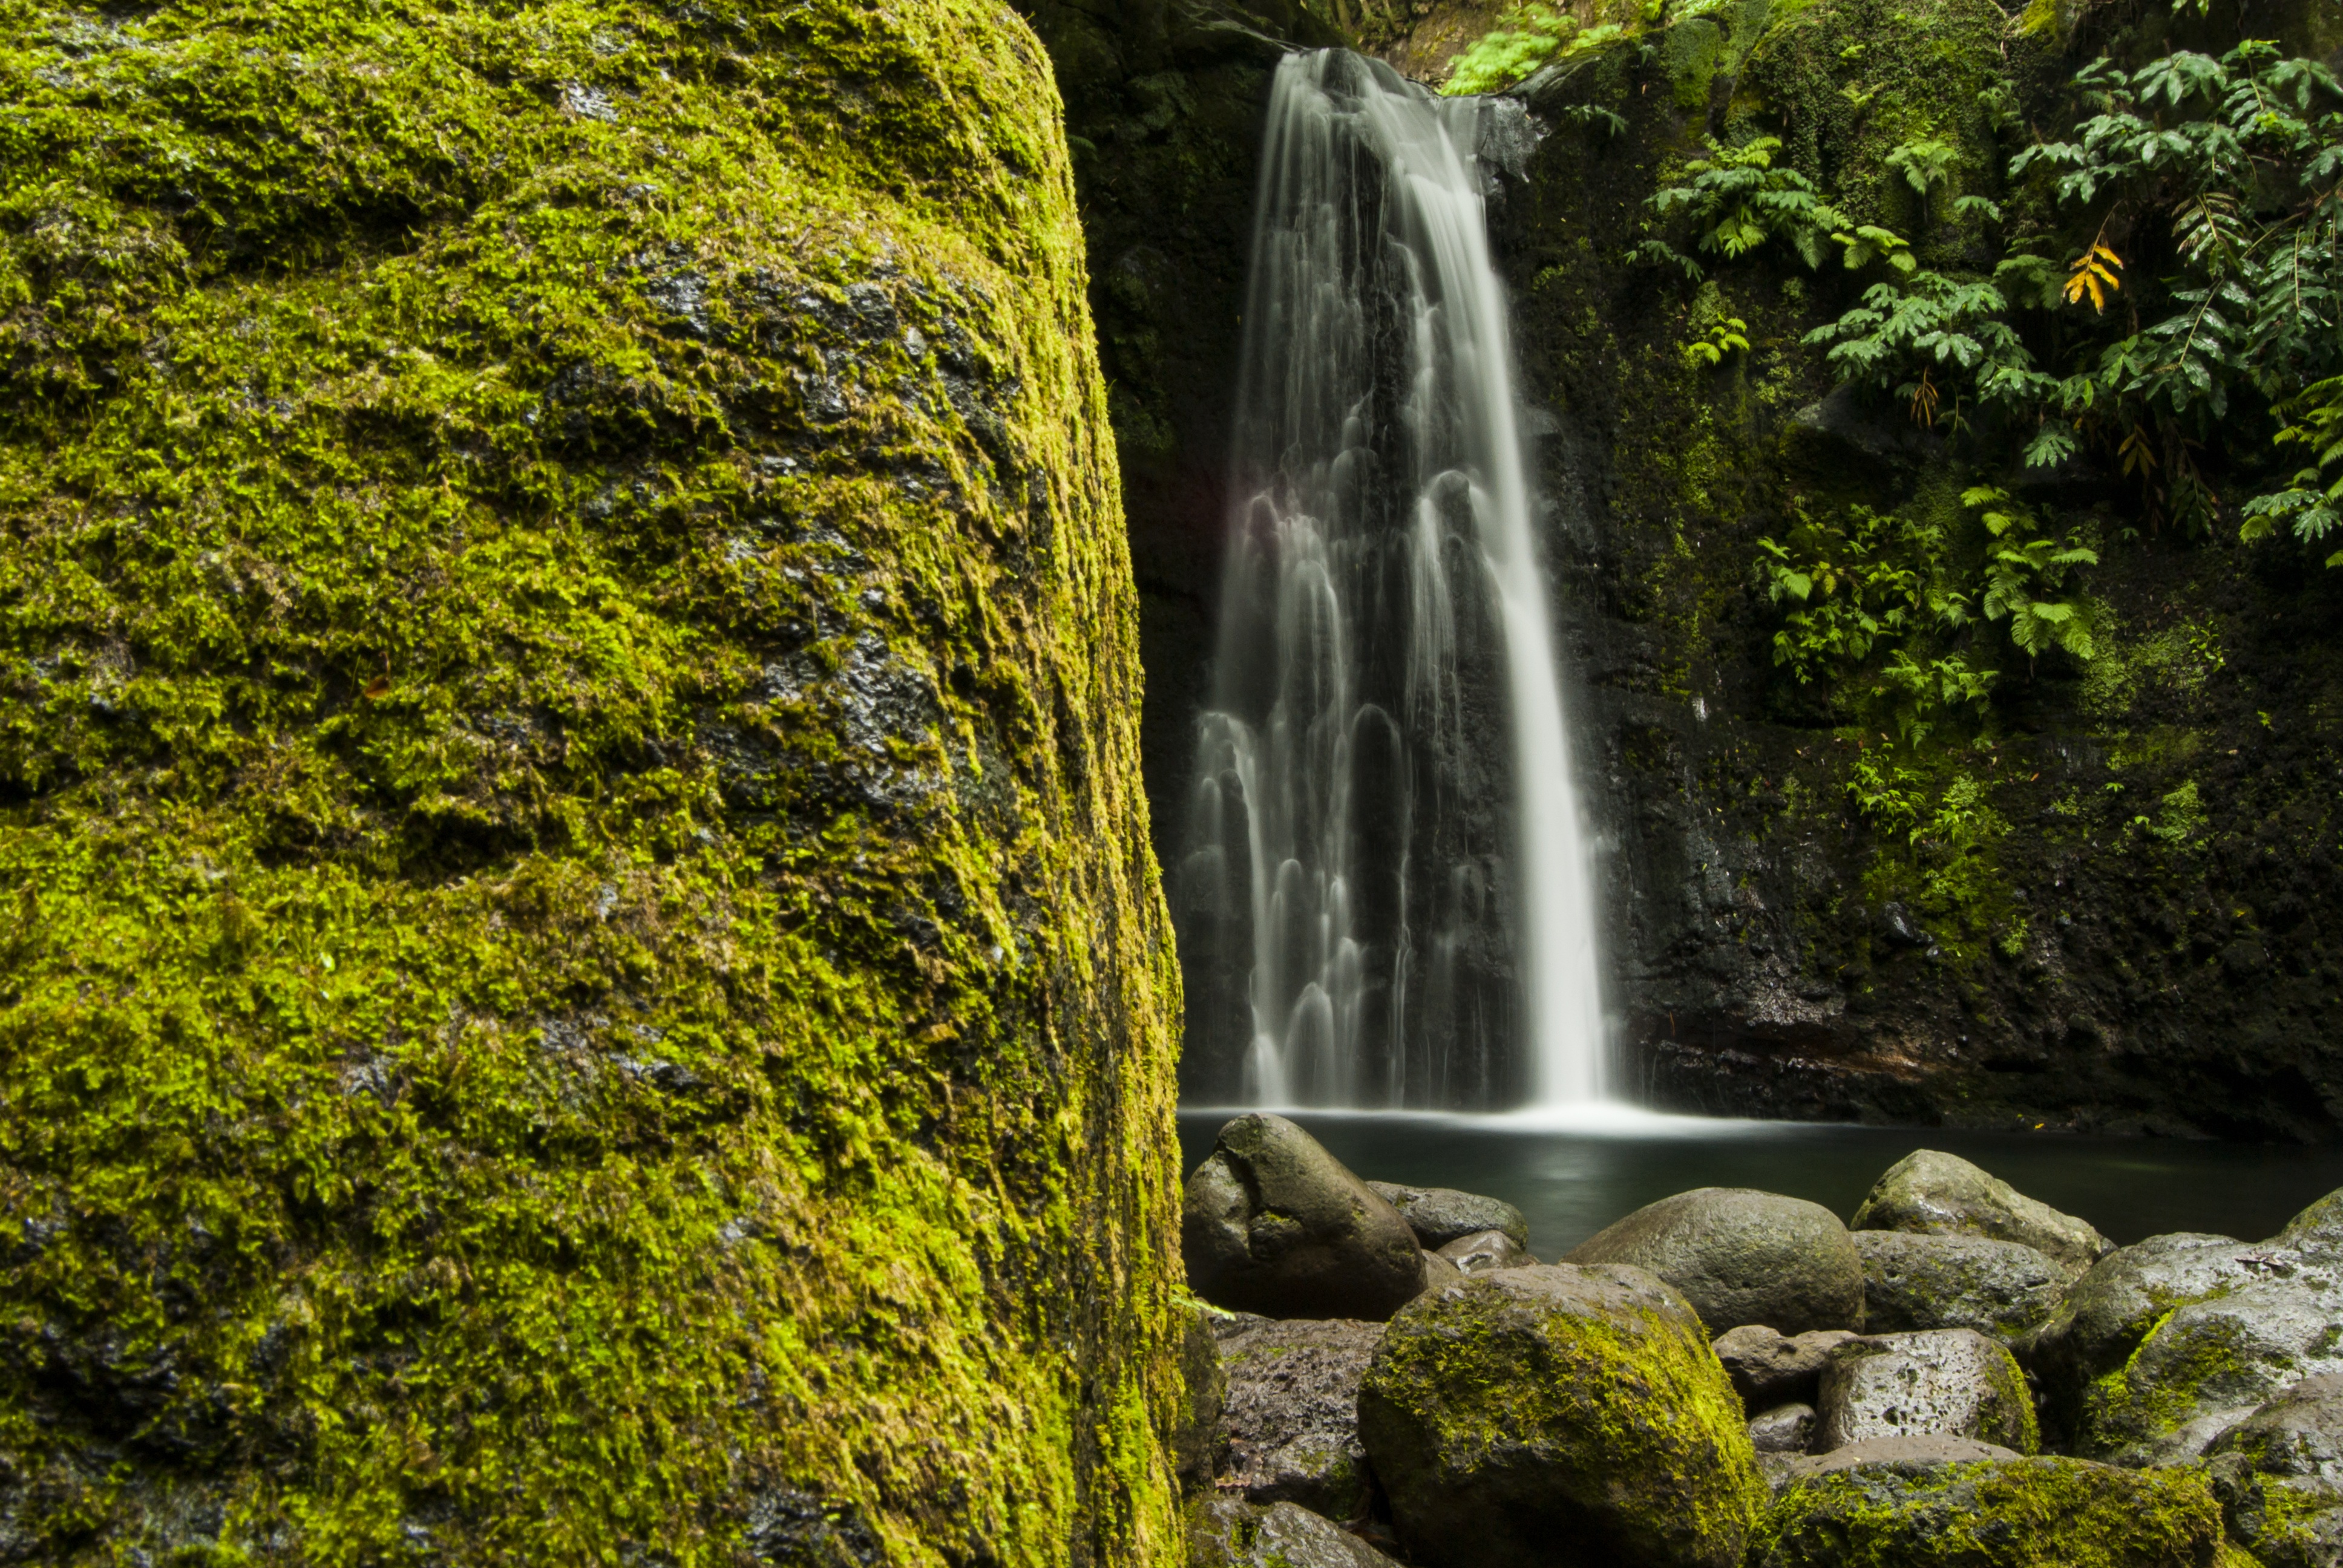
landscape, water, nature, forest, rock, waterfall, flying, environment, stream, green, cascade, jungle, natural, autumn, botany, body of water, leaves, stones, vegetation, rainforest, wasserfall, habitat, natural beauty, water feature, watercourse